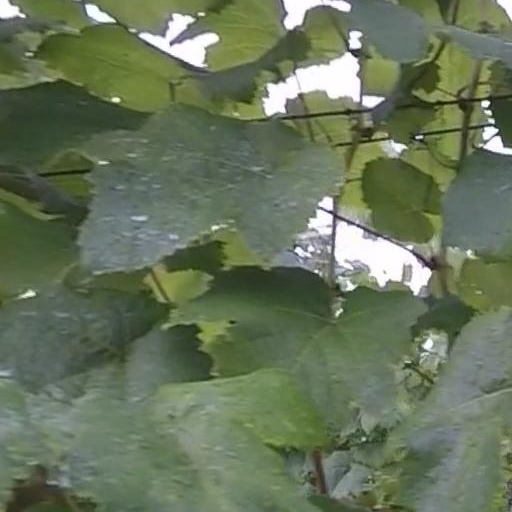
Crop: grape